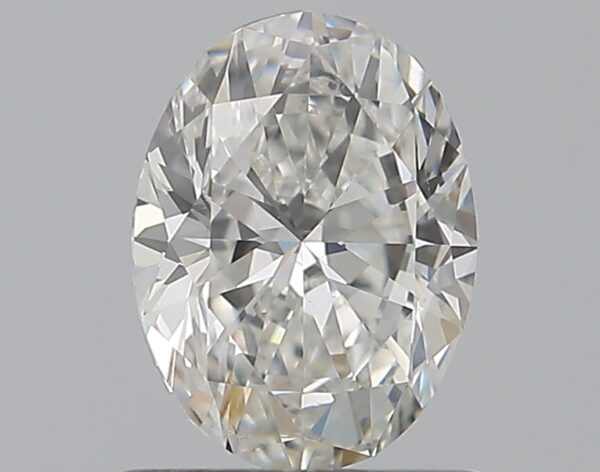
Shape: oval
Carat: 0.8
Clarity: VS2
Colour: G
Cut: EX
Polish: EX
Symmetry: VG
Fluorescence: N
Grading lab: GIA
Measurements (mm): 6.96 x 5.19 x 3.3